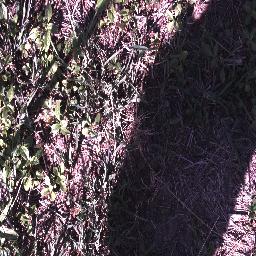
Label: negative